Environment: real
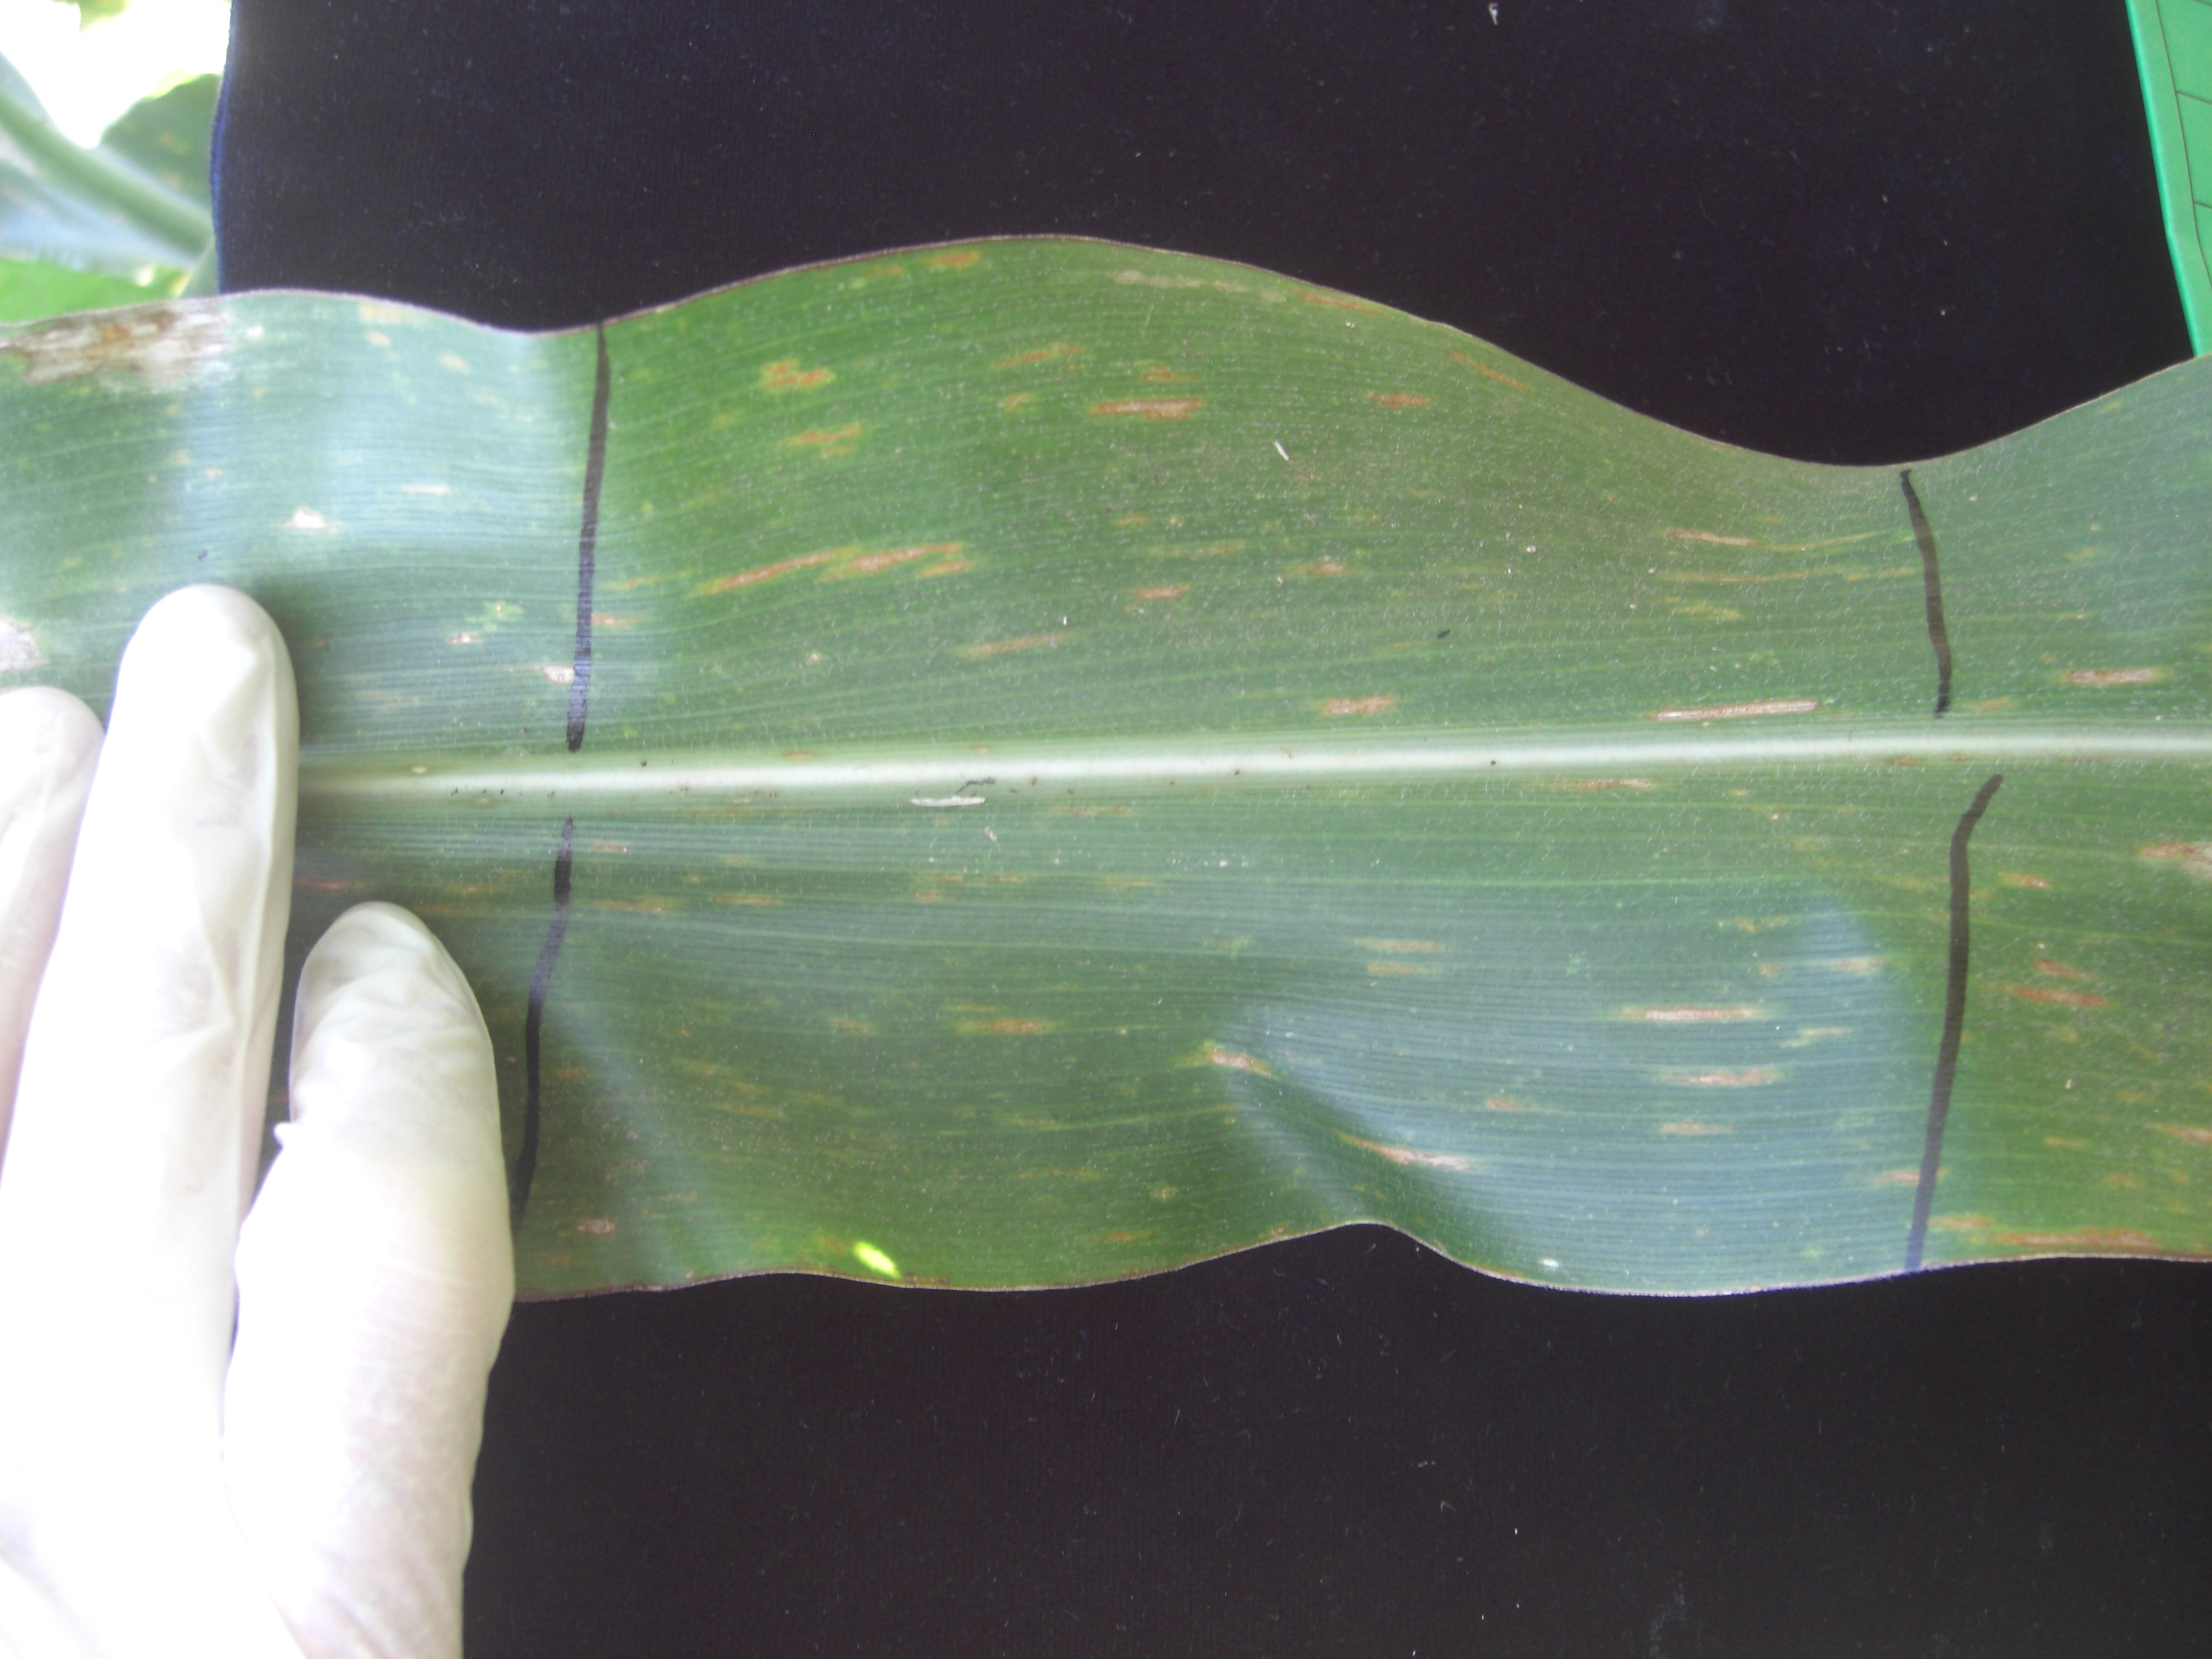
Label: gray_leaf_spot